Carrier Strike Group Three 2004–09 operations

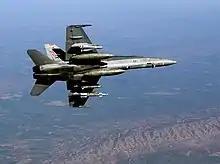
F/A-18C from VFA-147 over Iraq

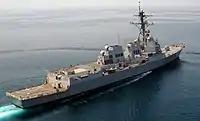
USS "Mustin" (DDG-89)

Carrier Strike Group Three relieved Carrier Strike Group Ten, led by the carrier , on 19 March 2005. On 8 May 2005, F/A-18C Hornet fighter jets dropped six precision bombs against anti-Iraqi forces south of Samarra, Iraq, while conducting presence and security missions in support of Iraqi and coalition ground forces. The aircraft came from CVW-9 squadrons VMFA-323 and VFA-147 ("pictured"). Also, a detachment from helicopter squadron HS-3 patrolled southeastern Iraq and the northern Persian Gulf to protect vital infrastructure, including Khawr Abd Allah and Khawr As Sabiyah, the waterways that separate Iraq from Iran and Kuwait. The detachment was temporarily based at Camp Arifjan, Kuwait.